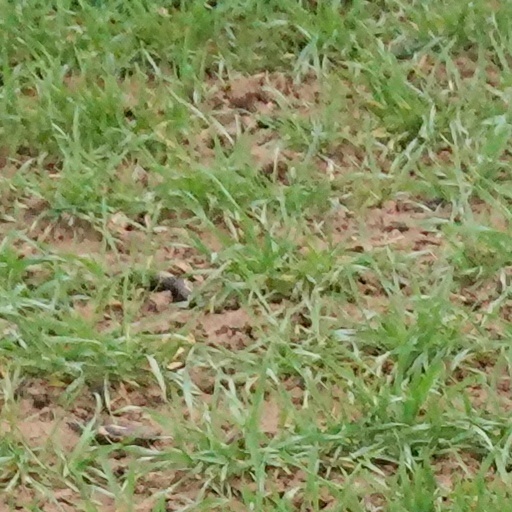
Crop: wheat